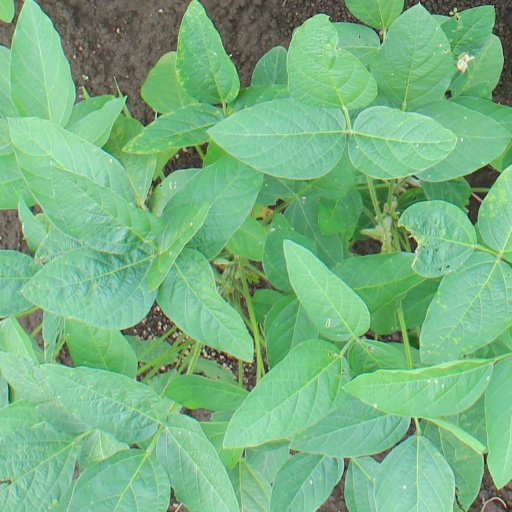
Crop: soybean